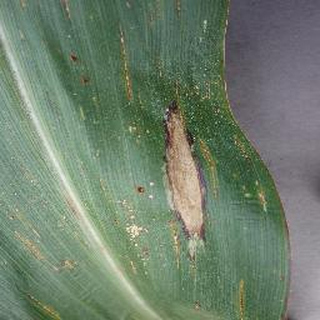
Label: corn_northern_leaf_blight